Elek Straub

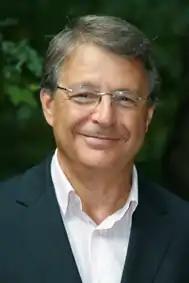
Elek Straub in 2009

Elek Straub (Born November 19, 1944 in Balatonfüred/ Hungary) is a Hungarian engineer, consultant, investor, philanthropist and businessman, known as former president and CEO of Magyar Telekom.